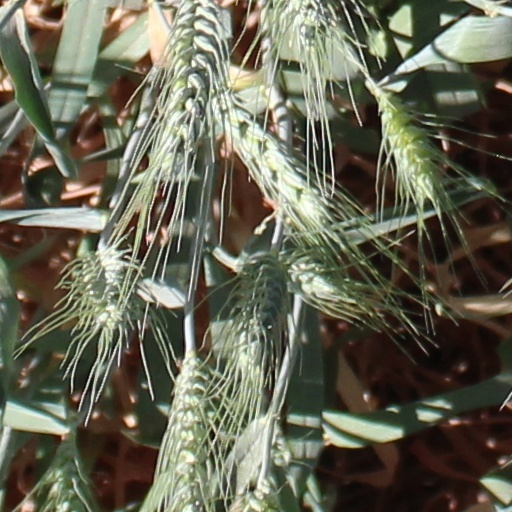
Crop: wheat